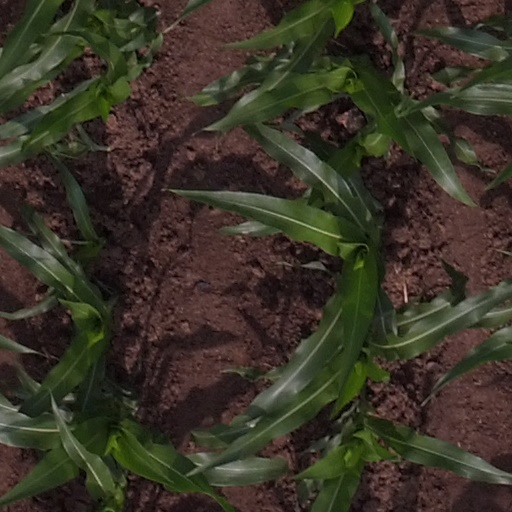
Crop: maize; corn